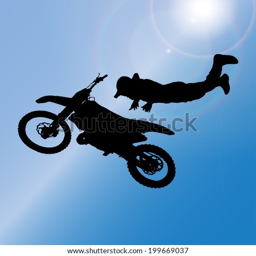
vector silhouette of a man who jumps on a motorbike .